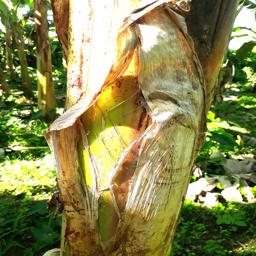
Label: PSEUDOSTEM WEEVIL